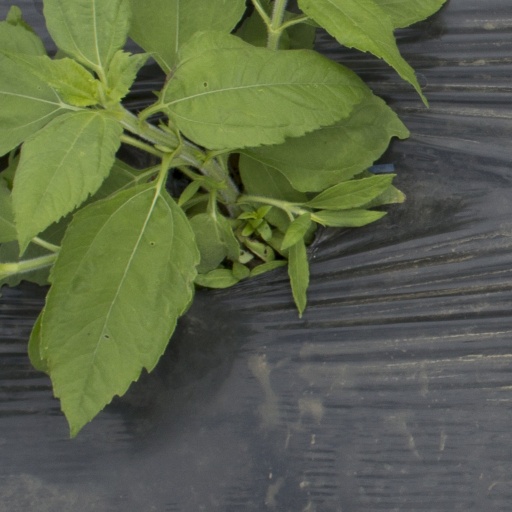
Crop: Jerusalem artichoke